Chapman's Pool

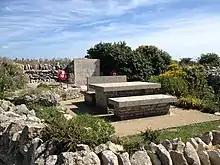
The Royal Marines memorial garden at Emmetts Hill

The Royal Marines Association memorial garden at Emmetts Hill was initiated following the IRA attack on the Royal Marines Barracks at Deal, home and training centre for the Royal Marines Band Service, in September 1989. The originator and organiser for the project was Colin Dishington, a member of the Dorset Branch of the RMA, since renamed the Poole and District Branch. A suitable site was chosen on an exposed headland looking out over the wild seas of Kimmeridge Bay with a view down to Chapman's Pool and along the rugged Jurassic coastline to Portland. The site also overlooks a training area used by the Royal Marines both during World War II and since; in addition, it fitted the beauty and tranquility required for the memorial location. The land, which is within the boundary of the Enscombe estate, was freely given by the then owner, David Scott (Lt Col ret'd), and right of access to the site is written into the deeds of the tenant farmer. It was decided to add to the initial Deal inscription to remember Royal Marines lost in all the conflicts from 1945 to 1990. In 2005 a new stone was added to commemorate ongoing losses of Royal Marines in current conflicts over more recent years. A service of dedication was conducted by the Rev. W. Aires, with the stone unveiled by Maj.-Gen. F. C. Barton, CB CBE RM, on 19 August 2006. Each year since the unveiling, a service has been conducted by the RMA at the memorial. The calls are sounded by a serving RM bugler from the RM Band Service. Details of the monument are registered with the Imperial War Museum's Monument section and local guides give reference to it. Access to the site is by footpath from the car park at Renscombe Farm. The original three-bar wooden rail fence has been replaced by a Purbeck stone wall to blend in with the stone walls of the area, and gives better protection to the garden, which is maintained by volunteers from the Poole and District RMA. As the site is on the main coastal path many people pause to reflect at the memorial, or use it as a resting point on their walk to enjoy the views. The ashes of RMA members have also been scattered in the monument gardens, and the families of those lost and resting elsewhere often visit the site, a truly peaceful and fitting memorial to the members of the Royal Marines family who have given their lives since WW2.